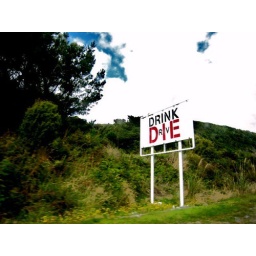
subtle road side signs in New Zealand